Dewanoumi stable

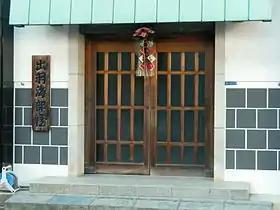
Entrance to Dewanoumi stable

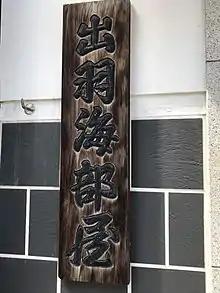

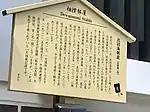
Sign detailing background of the stable

The stable's rise to prominence was due to the 19th "yokozuna" Hitachiyama, who transformed it from a minor stable when he joined sumo into a powerful recruiting house when he retired in 1914 and became its head coach. Under his leadership the stable produced three yokozuna, Ōnishiki, Tochigiyama and Tsunenohana, "ōzeki" Kyushuzan, Tsushimanada, Ōnosato, and Hitachiiwa, and 20 other top division wrestlers. At its peak the stable contained over 200 wrestlers, and Hitachiyama's refusal to allow any of his disciples to break away and form new stables when they retired ensured its dominance remained after his death in 1922 at the age of 48. The 57th "yokozuna" Mienoumi was the first Dewanoumi stable member to be permitted to branch out and open a new stable, which he did in 1981 with Musashigawa stable. (A previous "yokozuna" from the stable, Chiyonoyama, had been thrown out of the Dewanoumi "ichimon" in 1967 after setting up Kokonoe stable). Long time head Sadanoyama stood down in 1996, passing control over to former "sekiwake" Washūyama.